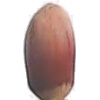
Label: Hazelnut 1